Oak (wine)

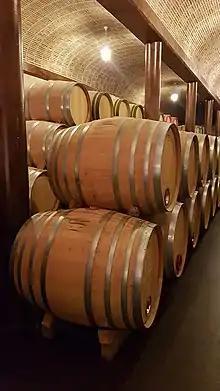
500 litre French oak wine barrels in Bodegas Casajús, in Ribera del Duero

American oak tends to be more intensely flavored than French oak with more sweet and vanilla overtones due to the American oak having two to four times as many lactones. Winemakers choose American oak typically for bold, powerful reds, base wines for "assemblage", or for warm climate Chardonnays. Besides being derived from different species, a major difference between American and French oak comes from the preparation of the wood. The tighter grain and less watertight nature of French oak obliges coopers to split the wood along the grain. The wood is then aged or "seasoned" for 24 to 36 months in the open air, in a so-called wood-yard.